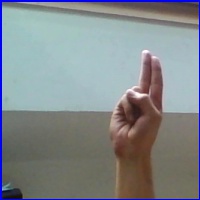
Letra: U